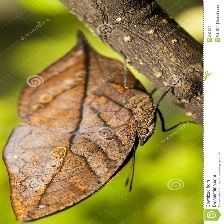
Species: ORANGE OAKLEAF